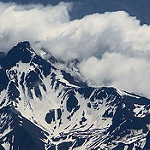
Scene: Outdoor